Musical theatre

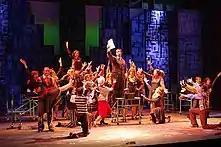
Naples Players' teen "Thoroughly Modern Millie", 2009

The COVID-19 pandemic caused the closure of theatres and theatre festivals around the world in early 2020, including all Broadway and West End theatres. Many performing arts institutions attempted to adapt, or reduce their losses, by offering new (or expanded) digital services. In particular this resulted in the online streaming of previously recorded performances of many companies, as well as bespoke crowdsourcing projects. For example, The Sydney Theatre Company commissioned actors to film themselves at home discussing, then performing, a monologue from one of the characters they had previously played on stage. The casts of musicals, such as "Hamilton" and "Mamma Mia!" united on Zoom calls to entertain individuals and the public. Some performances were streamed live, or presented outdoors or in other "socially distanced" ways, sometimes allowing audience members to interact with the cast. Radio theatre festivals were broadcast. Virtual, and even crowd-sourced musicals were created, such as "Ratatouille the Musical". Filmed versions of major musicals, like "Hamilton", were released on streaming platforms. Andrew Lloyd Webber released recordings of his musicals on YouTube.